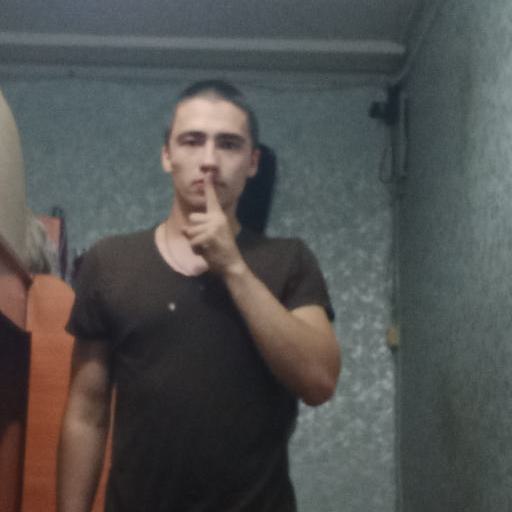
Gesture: mute